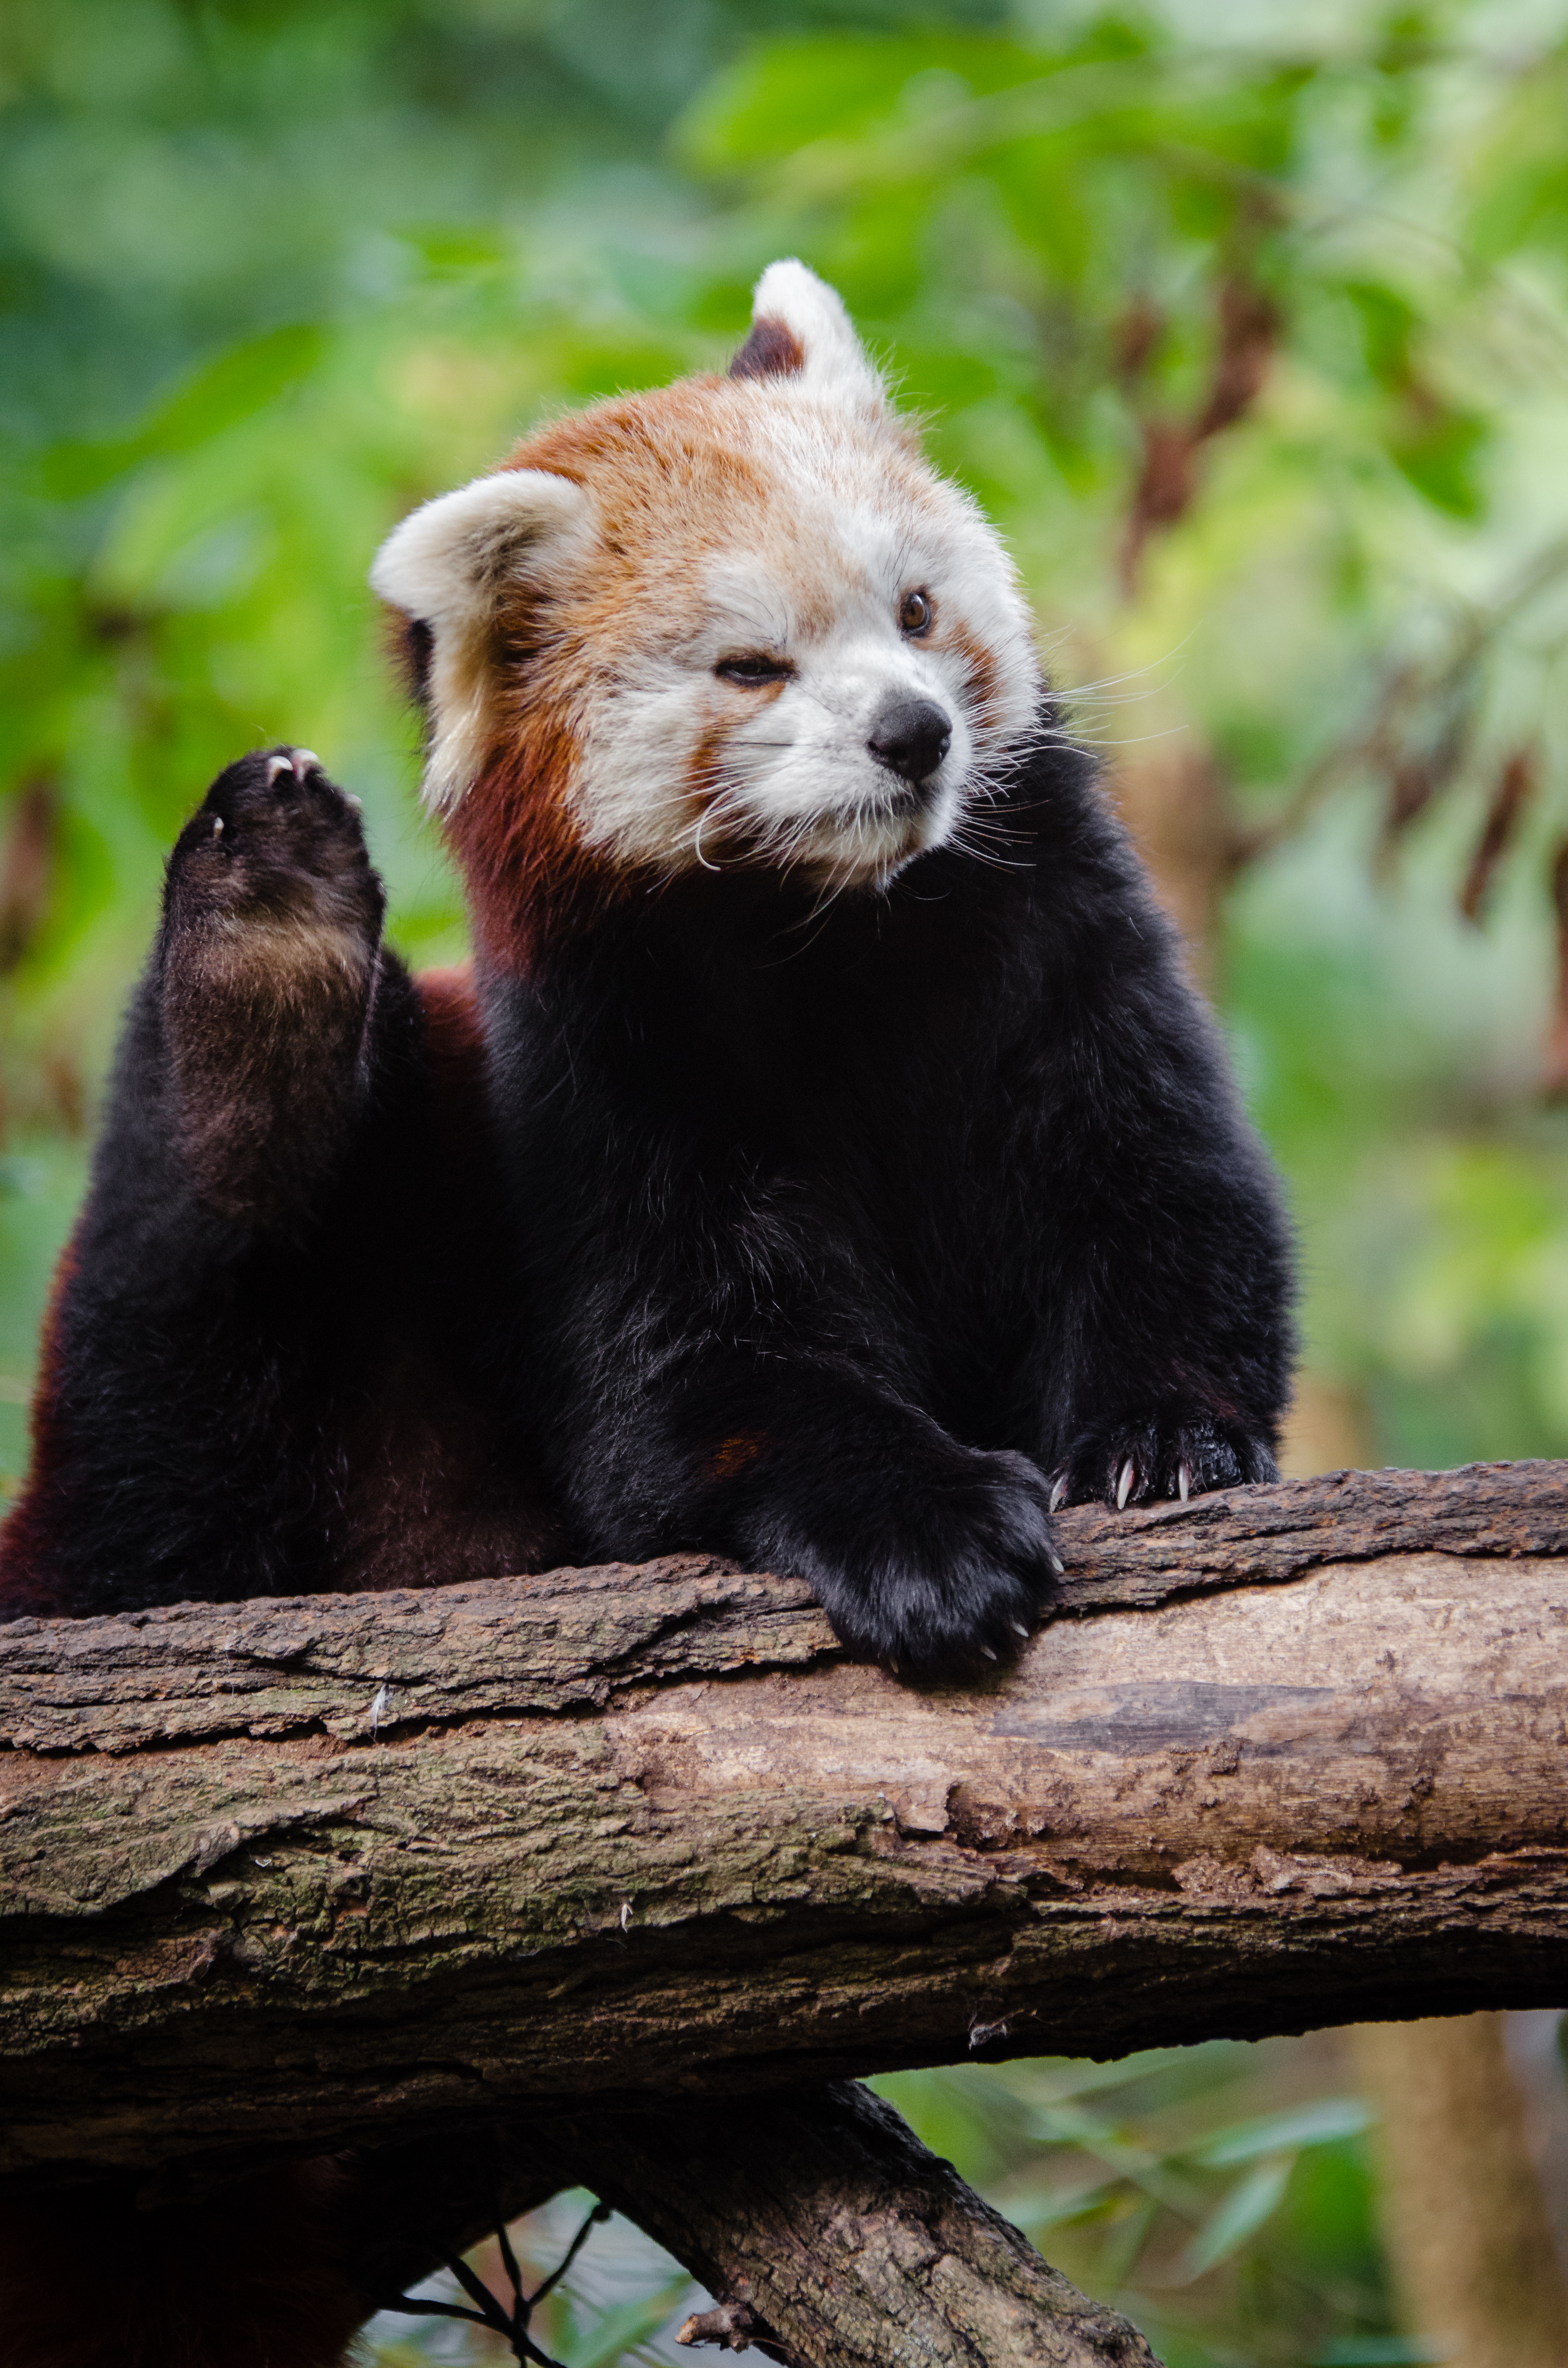
tree, nature, bokeh, blur, field, vintage, sweet, feet, animal, cute, female, bear, wildlife, zoo, fur, orange, young, spring, green, high, red, foot, mammal, nikon, fauna, brown bear, red panda, panda, 2015, face, nose, paw, tail, animals, ears, endangered, vertebrate, germany, deutschland, frhling, natur, paws, tier, depth, iso, ss, depthoffield, fell, grn, gesicht, baum, adorable, bamboo, d7000, roter, kleiner, niedlich, sues, suess, species, bedrohte, tierart, tierpark, weiblich, jungtier, jung, ohren, schwanz, nase, bedroht, ailurus, fulgens, mozilla, firefox, wochenende, weekend, polecat